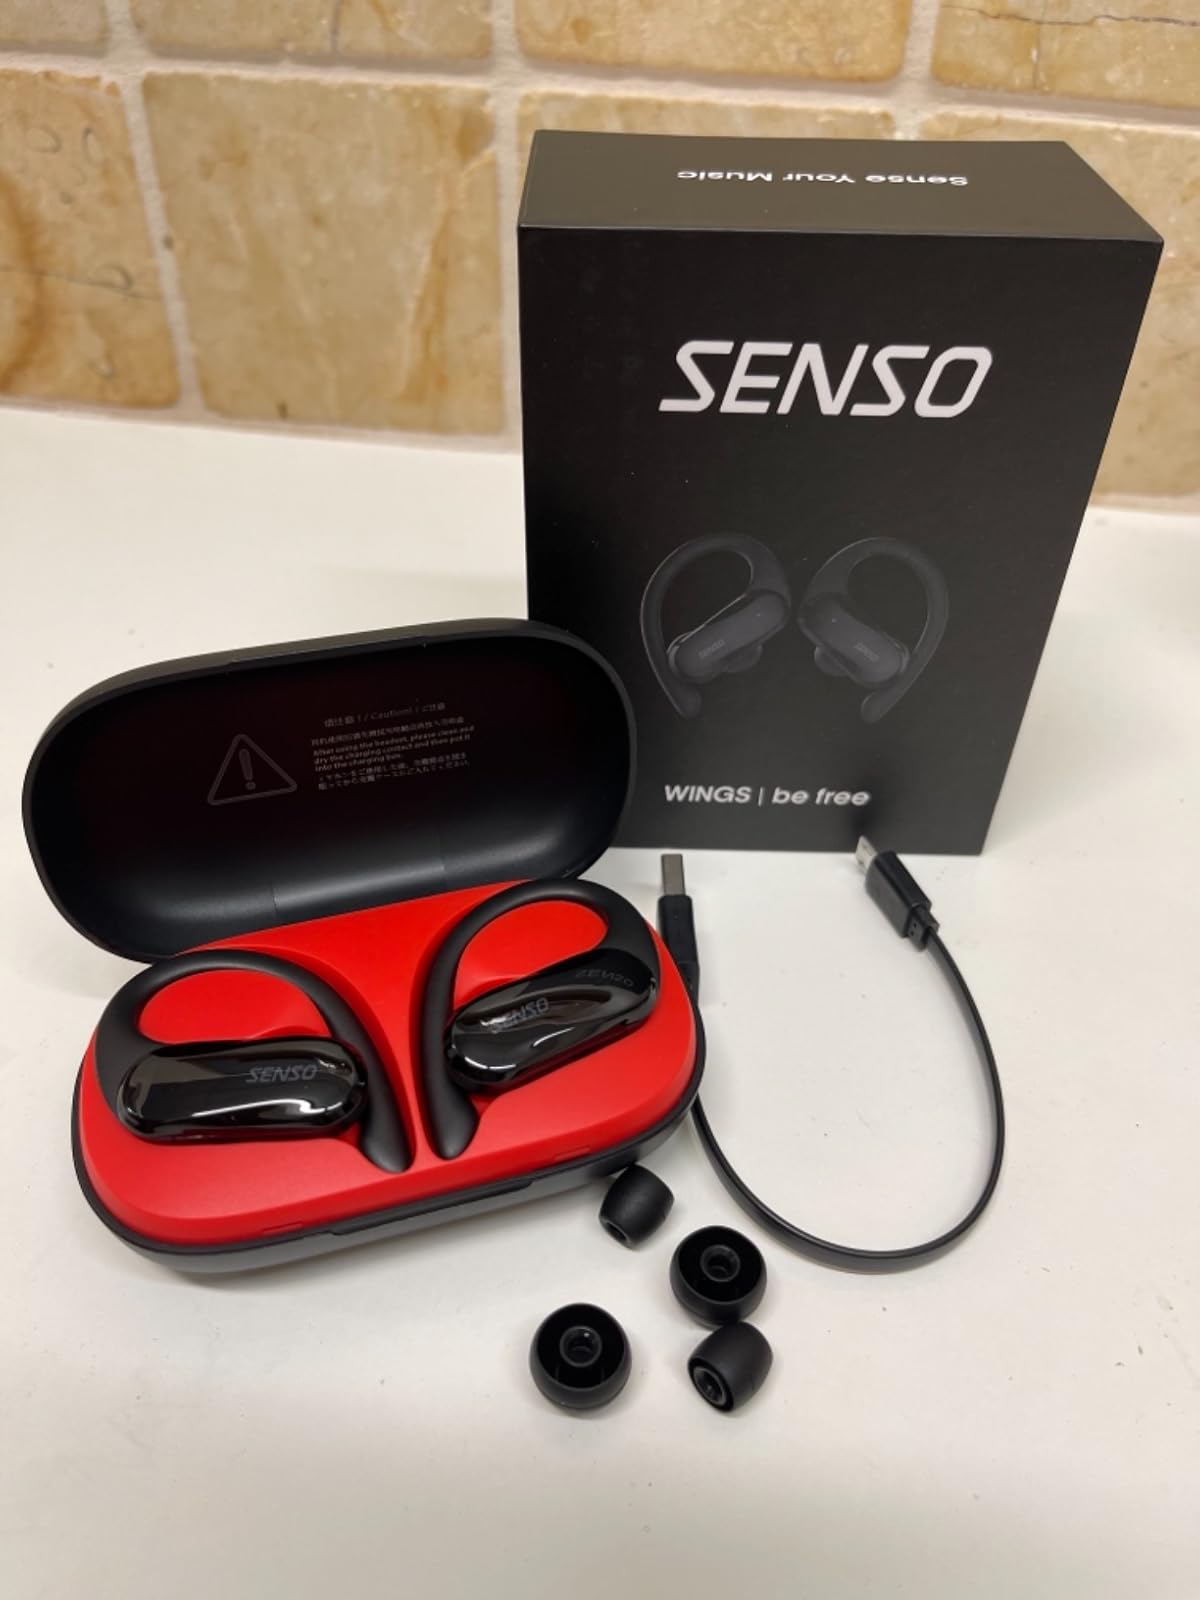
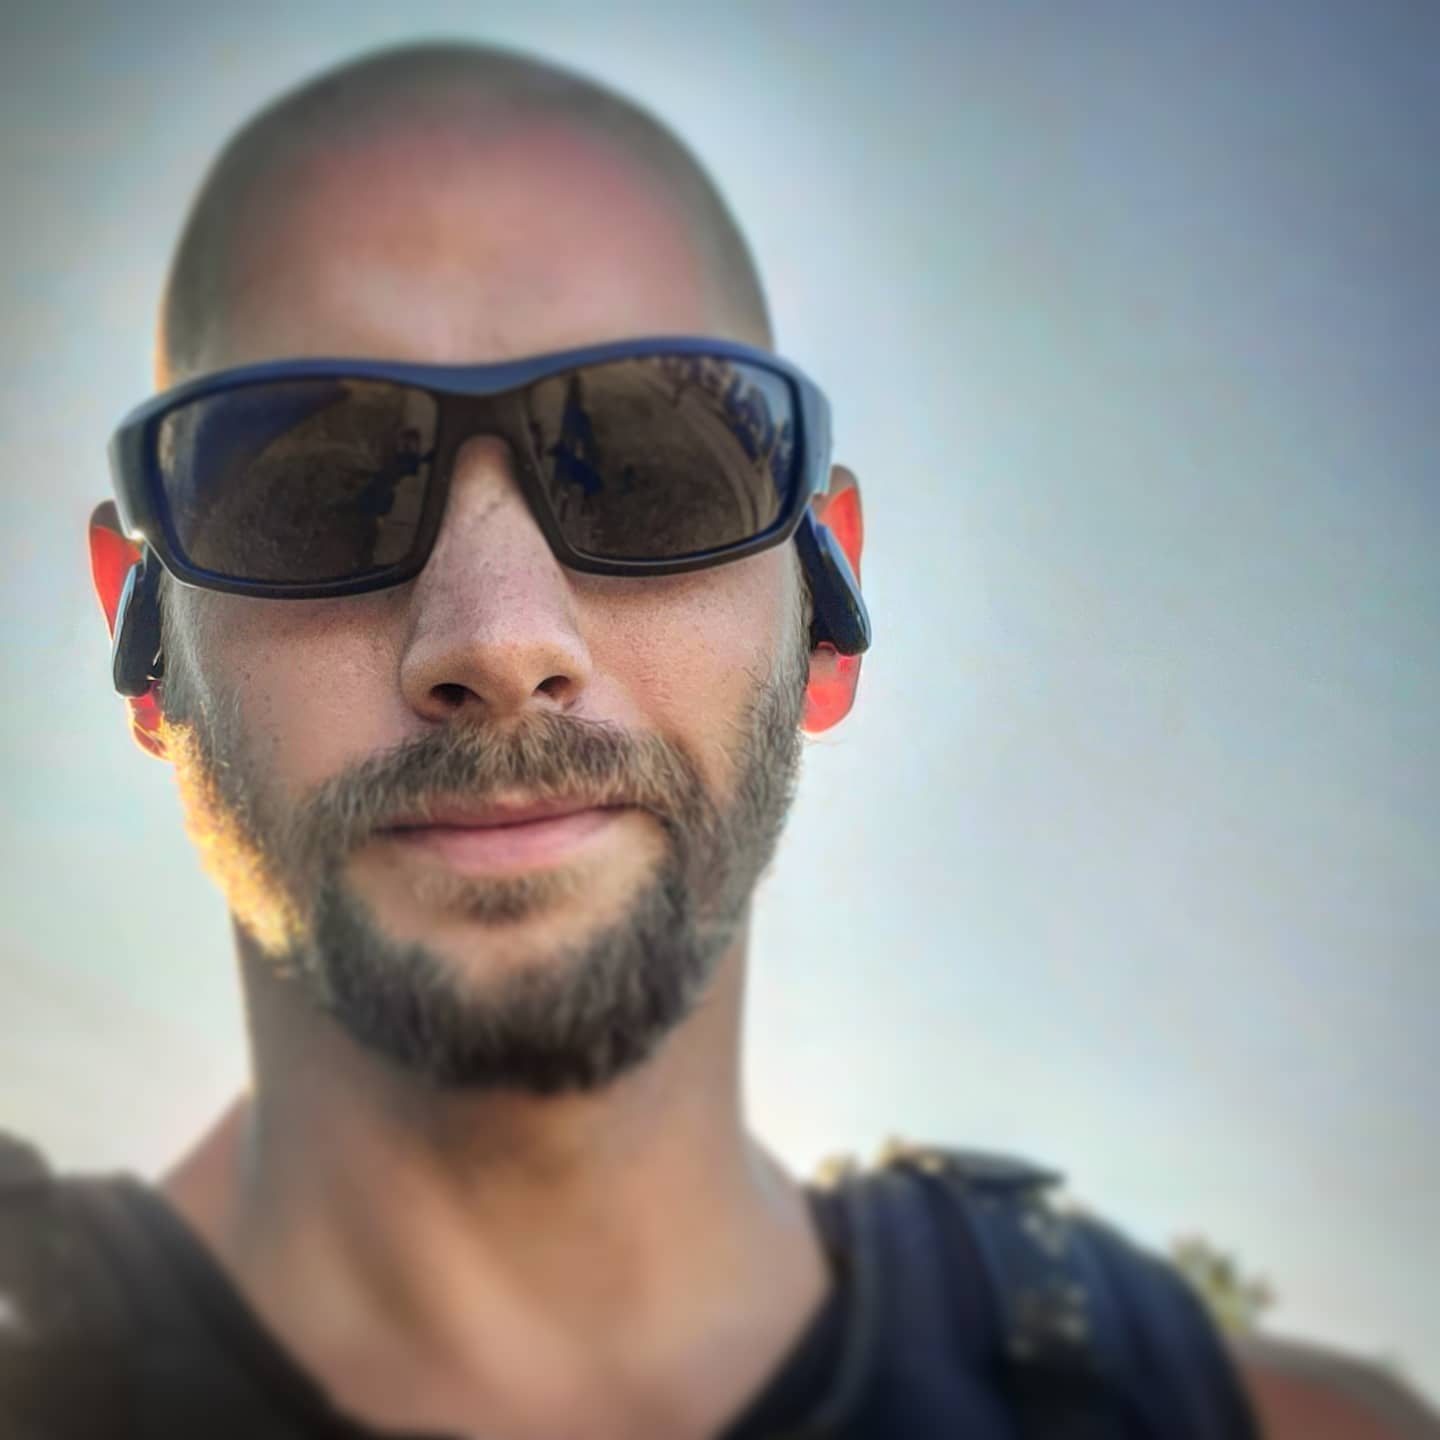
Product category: earbuds
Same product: yes